Faust up to Date

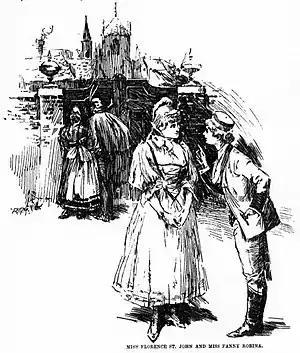
Florence St. John and Fanny Robina in the original production

It might have been thought that Goethe's legend was too hackneyed a subject to afford scope for a new version; but Messrs. Sims and Pettitt have contrived to introduce into it fresh elements of fun, without so far departing from the original story as to make it unrecognisable. We have Old Faust longing for love and youth, and the appearance of Mephistopheles, who summons a vision of Marguerite, engaged as a fascinating barmaid at the Italian Exhibition at Nuremberg. Old Faust signs the necessary bond and is transformed into a gay and handsome gallant, who is accepted by Marguerite. Her brother, Valentine, to favour the addresses of Siebel, makes his sister a ward in Chancery, and the married pair dread the punishment of the Lord Chancellor, from which punishment they eventually escape at the Olympic Gardens, Nuremberg, by ascending in a balloon. Mephistopheles is outwitted by the reappearance of Old Faust, with the grievance that the gentleman in red has not fulfilled his portion of the contract, but allowed another to enjoy himself in his place. Valentine, though he has been carried off as killed, comes to life again, his valuable existence having been saved by Faust's sword being turned aside by Valentine's Waterbury watch, the touching gift of his sister!